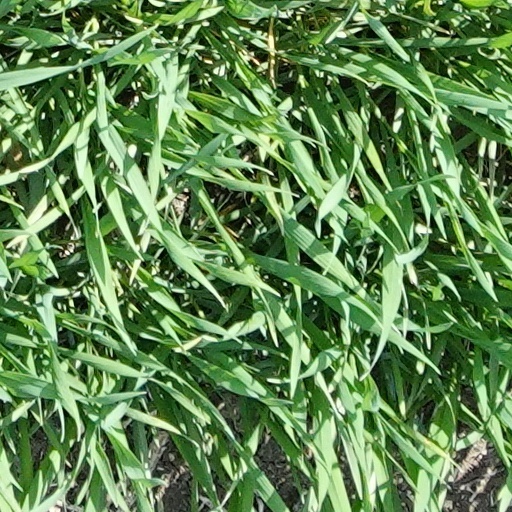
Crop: wheat